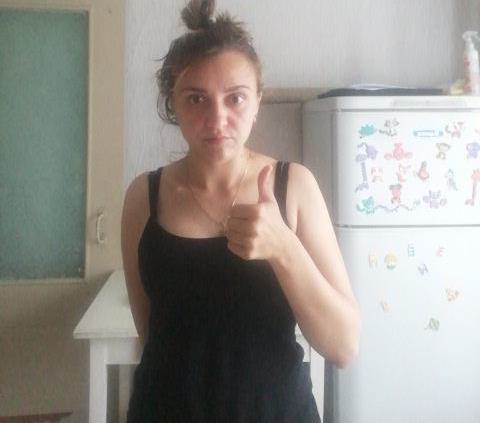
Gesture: like